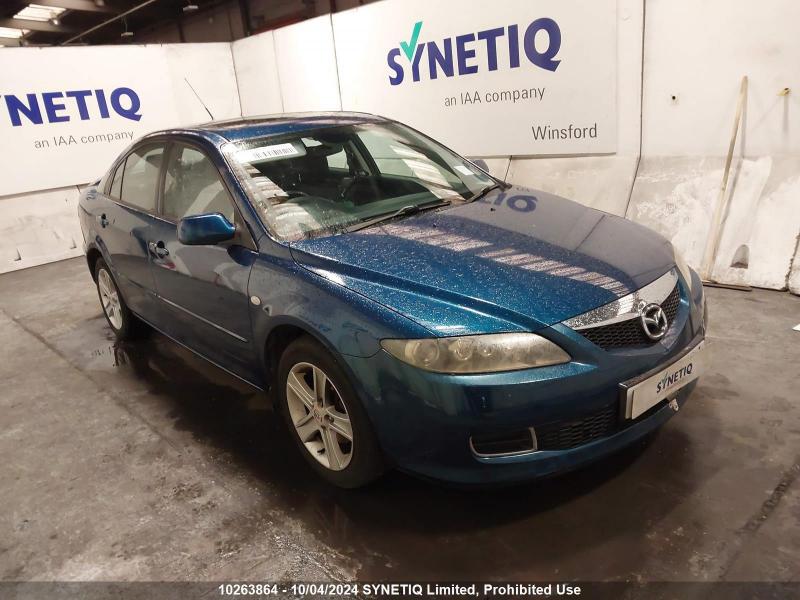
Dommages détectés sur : aile avant droite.
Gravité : mineur